Three Men and a Little Lady

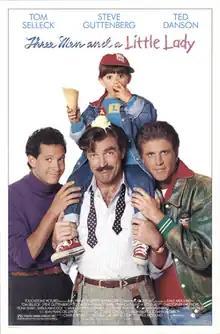
Theatrical release poster

Three Men and a Little Lady is a 1990 American comedy film directed by Emile Ardolino. It is the sequel to the 1987 film "Three Men and a Baby". Tom Selleck, Steve Guttenberg, and Ted Danson reprise the leading roles.